Giorgio La Pira

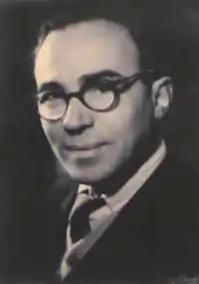
La Pira in 1946

Giorgio La Pira, TOSD (Raimondo in religious life; 9 January 1904 – 5 November 1977) was an Italian Catholic politician who served as the Mayor of Florence. He also served as a deputy for Christian Democracy and participated in the assembly that wrote the Italian Constitution following World War II. In his public and private life he was a tireless champion of peace and human rights who worked for the betterment of the poor and disenfranchised. La Pira belonged to the Third Order of Saint Dominic. From 1934 until his death he lived in the San Marco complex.